Américo Castro

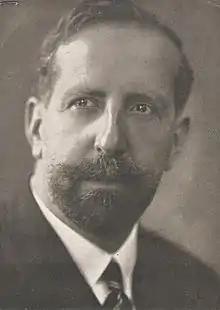

Américo Castro Quesada (May 4, 1885 – July 25, 1972) was a Spanish cultural historian, philologist, and literary critic who challenged some of the prevailing notions of Spanish identity, raising controversy with his conclusions that Spaniards did not become the distinct group that they are today until after the Islamic conquest of Hispania of 711, an event that turned them into an Iberian caste co-existing among Moors and Jews, and that the history of Spain and Portugal was adversely affected with the success in the 11th to the 15th centuries of the "Reconquista" or Christian reconquest of the Iberian Peninsula and with the Spanish expulsion of the Jews (1492).